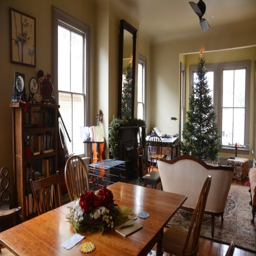
many homes in neighborhood have been restored to their original beauty and charm in the past few decades .